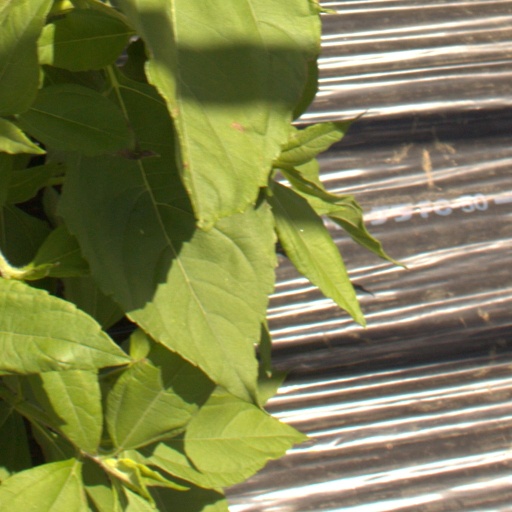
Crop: Jerusalem artichoke